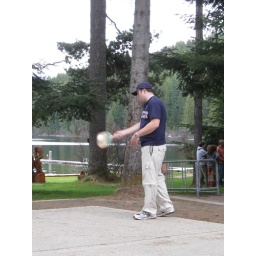
Jay makes it look like he's sleep pickling_teri hill in crazy pants in background